Early social changes under Islam

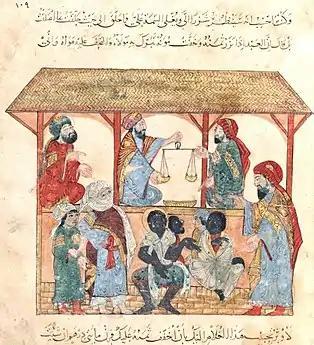
A slave market in Islamic Yemen

The Qur'an makes numerous references to slavery, regulating but thereby also implicitly accepting this already existing institution. Lewis states that Islam brought two major changes to ancient slavery which were to have far-reaching consequences. "One of these was the presumption of freedom; the other, the ban on the enslavement of free persons except in strictly defined circumstances," Lewis continues. The position of the Arabian slave was "enormously improved": the Arabian slave "was now no longer merely a chattel but was also a human being with a certain religious and hence a social status and with certain quasi-legal rights."